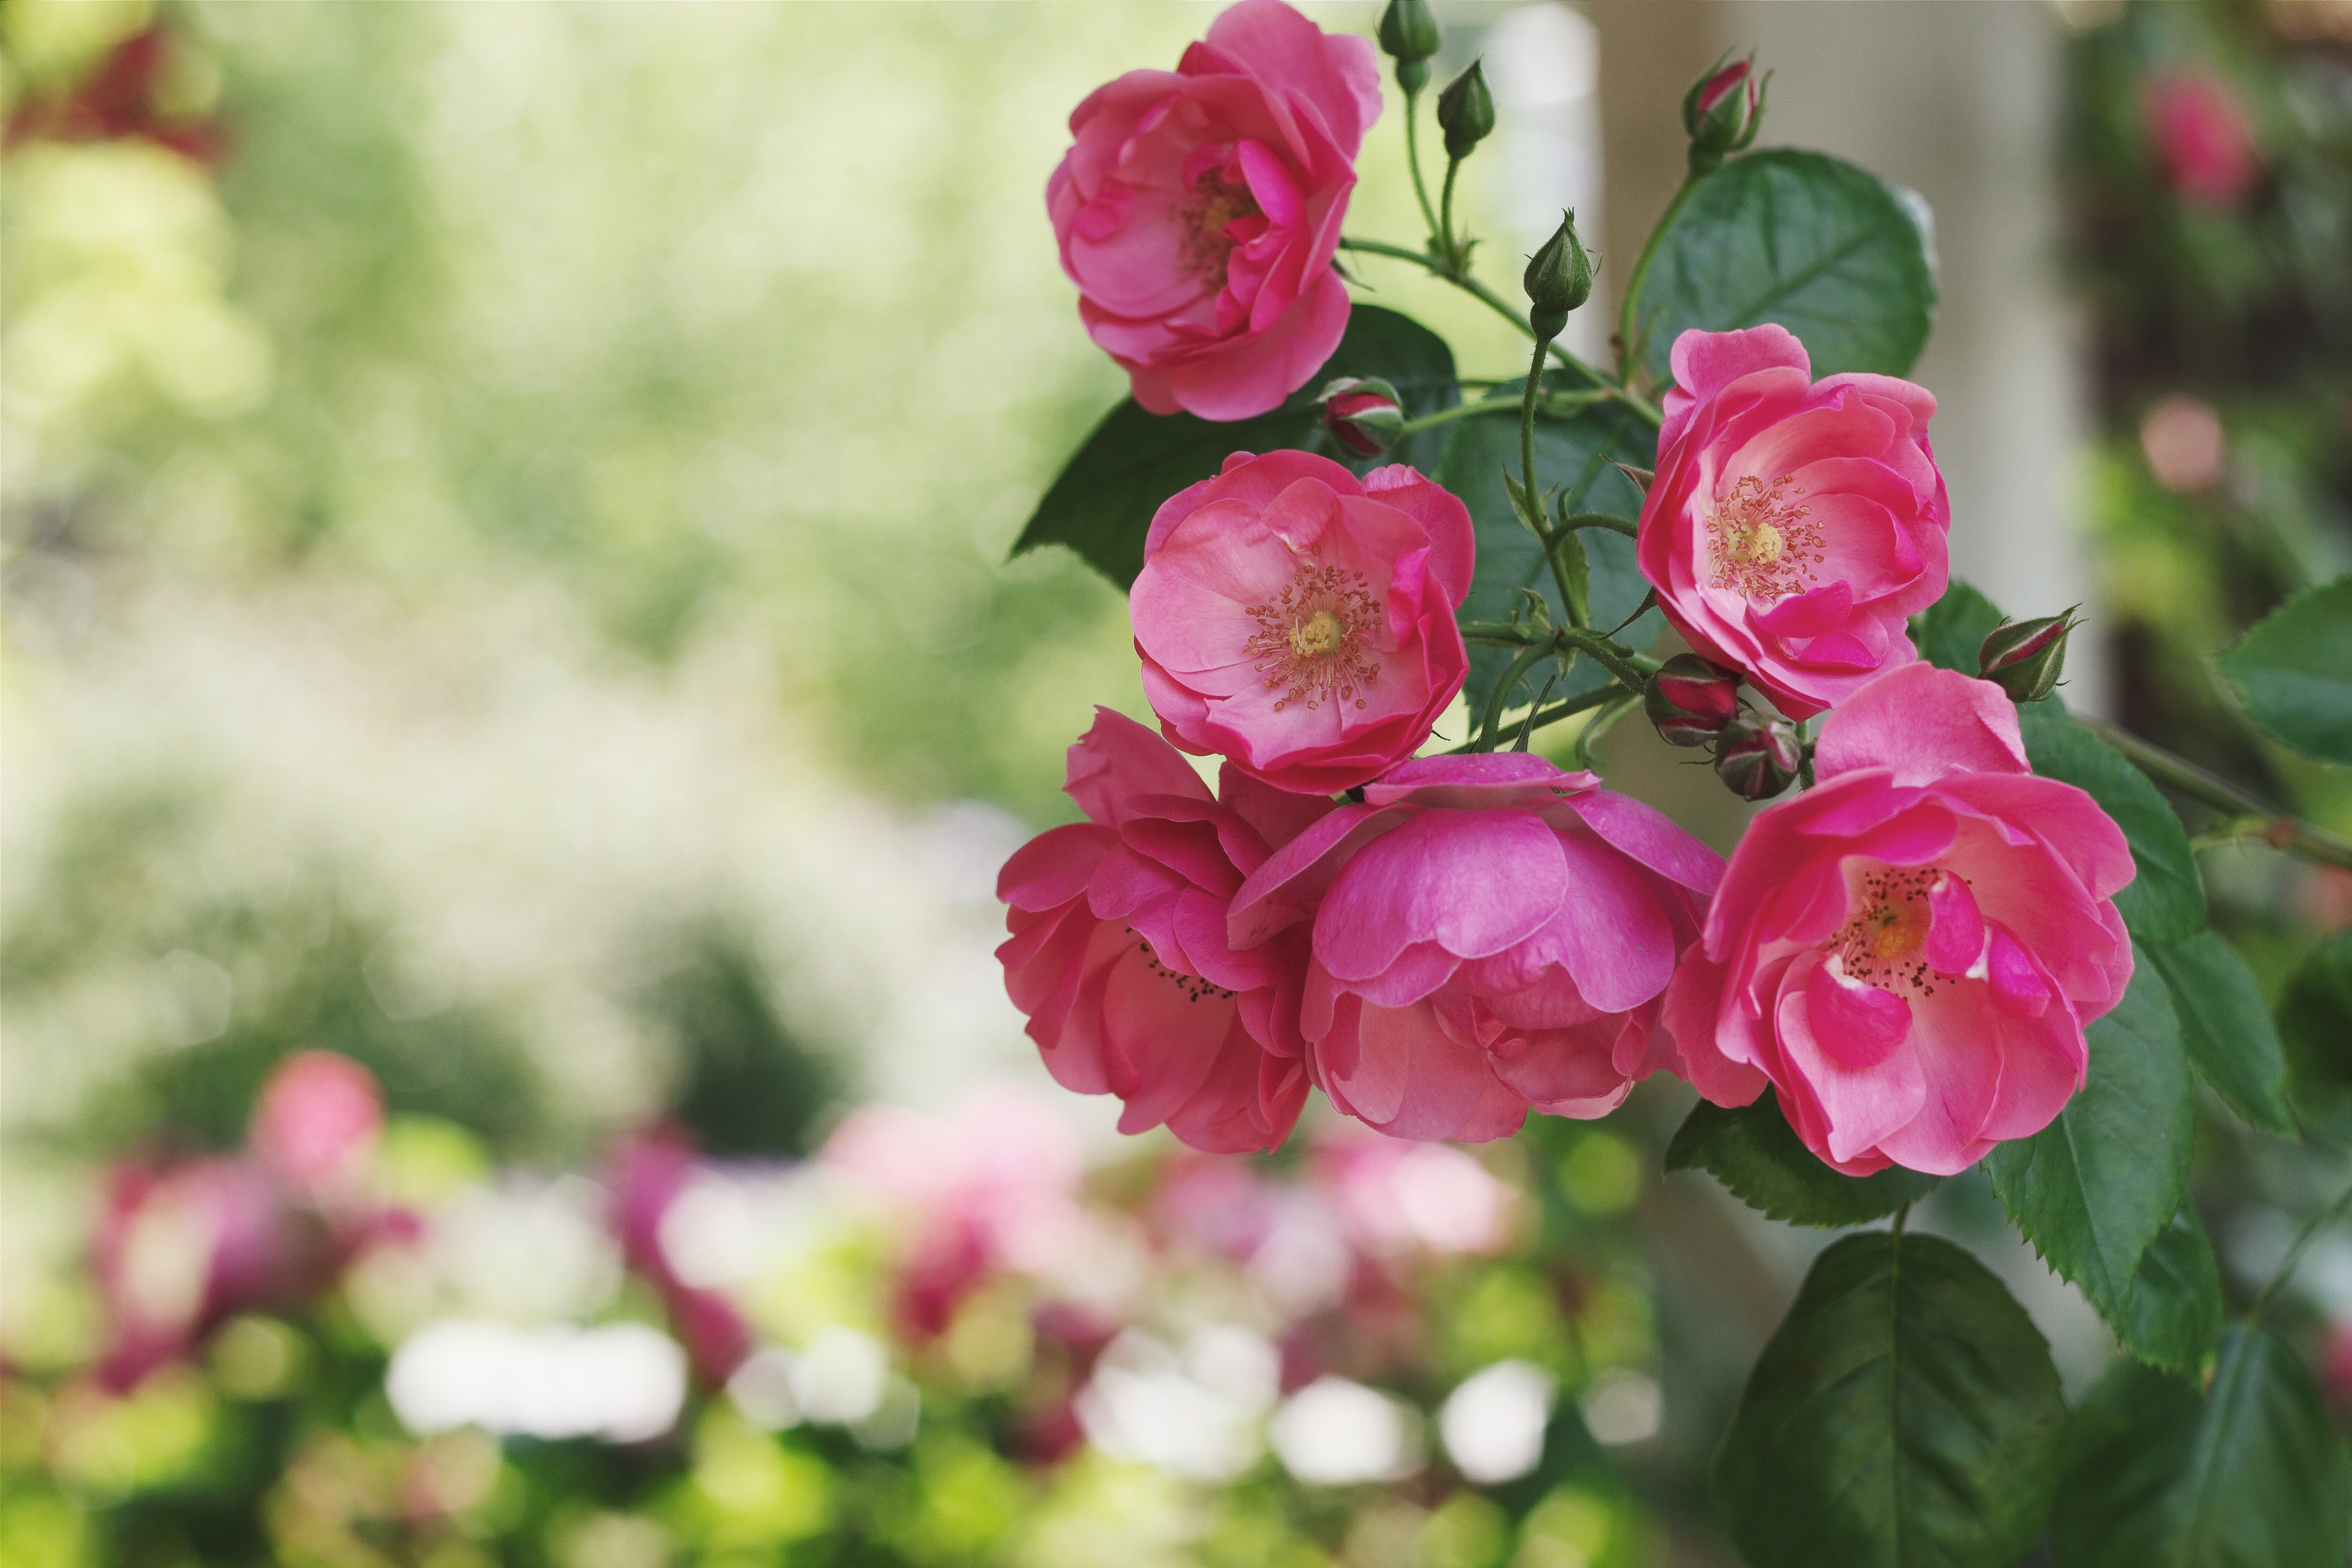
blossom, plant, flower, petal, rose, botany, pink, flora, shrub, floribunda, flowering plant, garden roses, rose family, annual plant, land plant, rose order